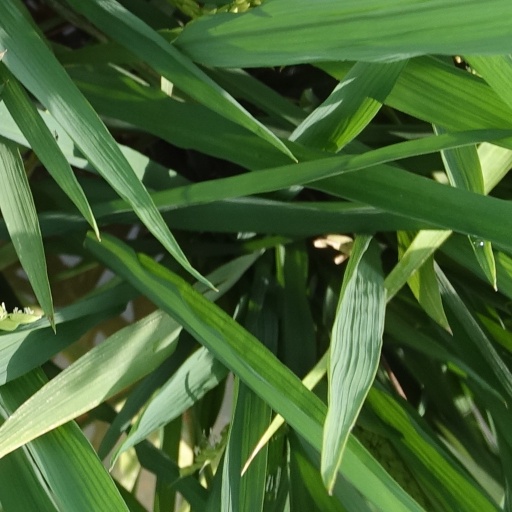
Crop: rice